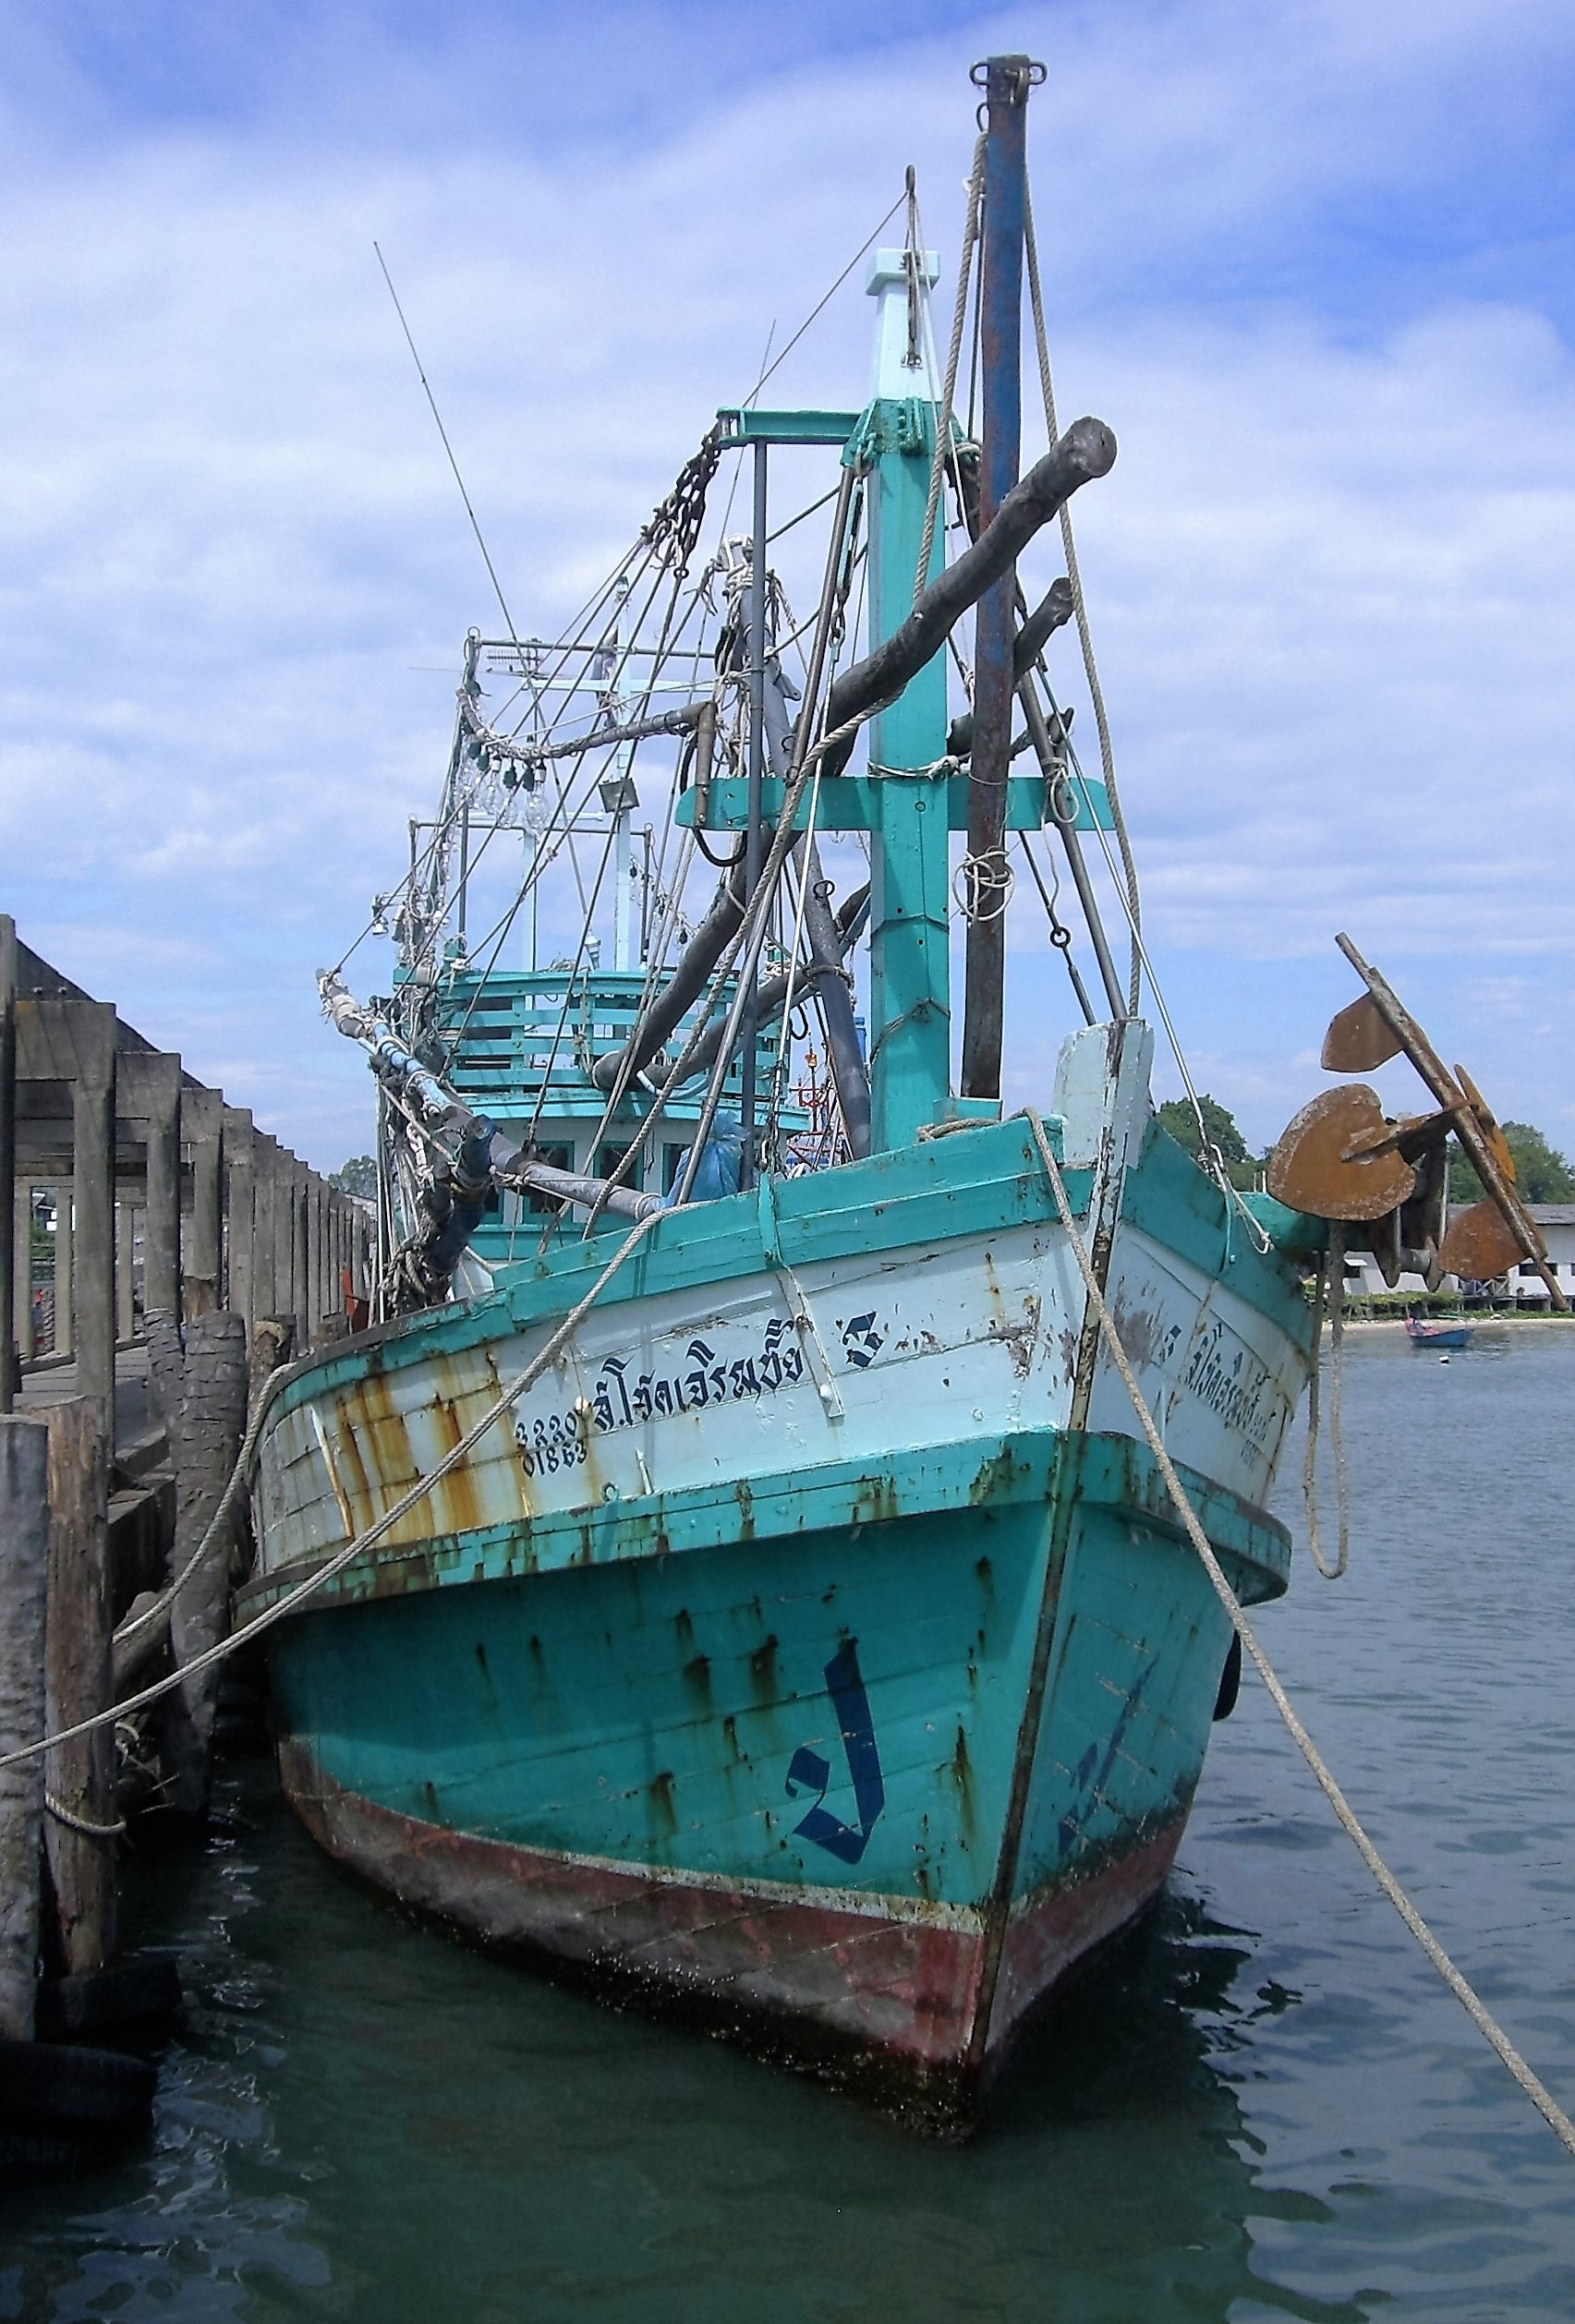
sea, boat, ship, transport, vehicle, mast, harbor, port, fishing boat, channel, watercraft, schooner, fishing vessel, tall ship, freight transport, fishing trawler